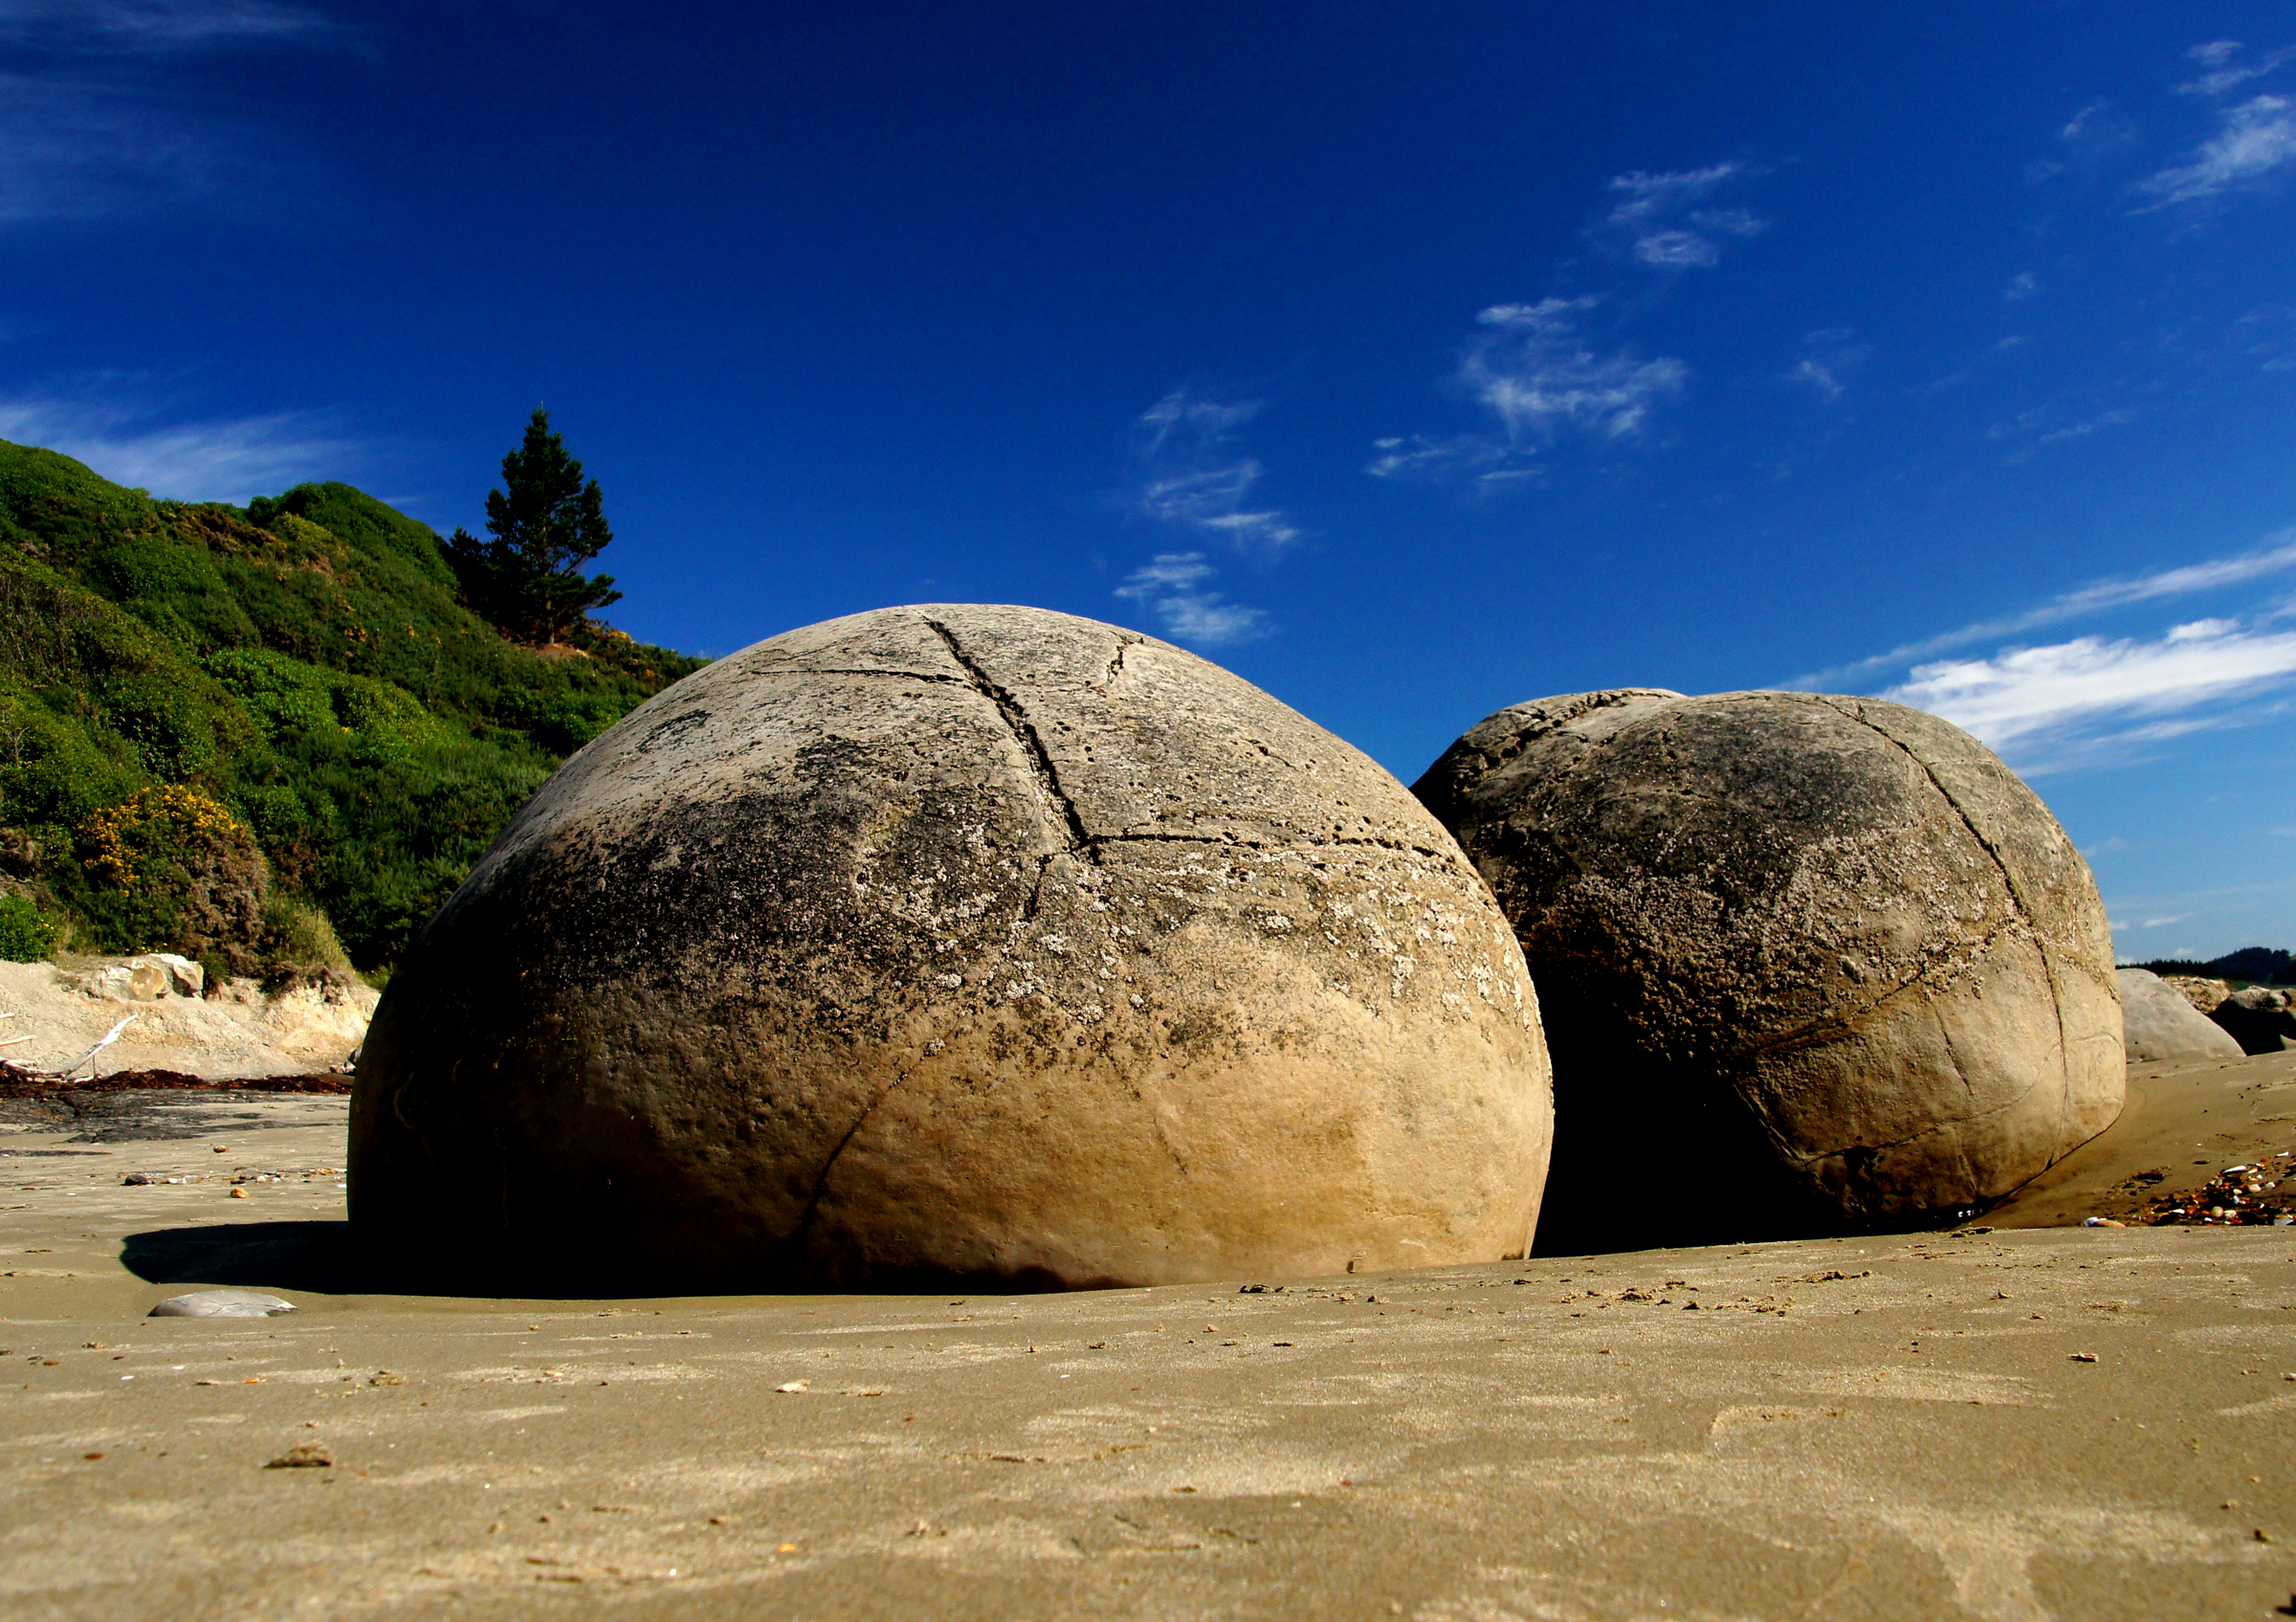
landscape, sea, coast, nature, sand, rock, ocean, sky, sunlight, hill, reflection, seashore, material, rocks, beaches, boulders, boulder, otago, themoerakiboulders, septarianconcretions, concretions, sonydslra580, tamron18270mmpzd, oamarulimestone, sedimentaryrocks, touristattraction, monolith